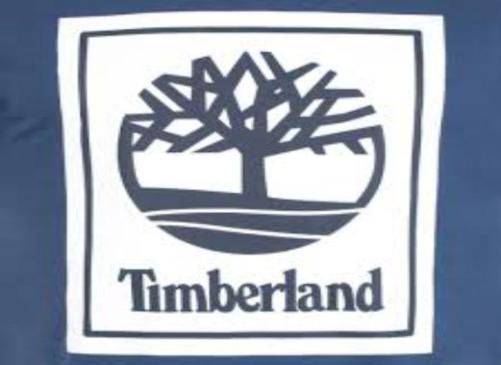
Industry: Clothes